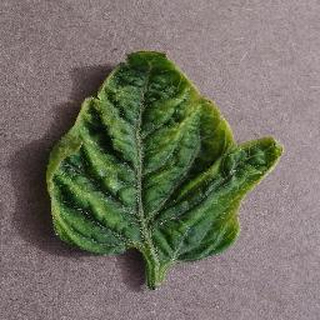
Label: tomato_yellow_leaf_curl_virus